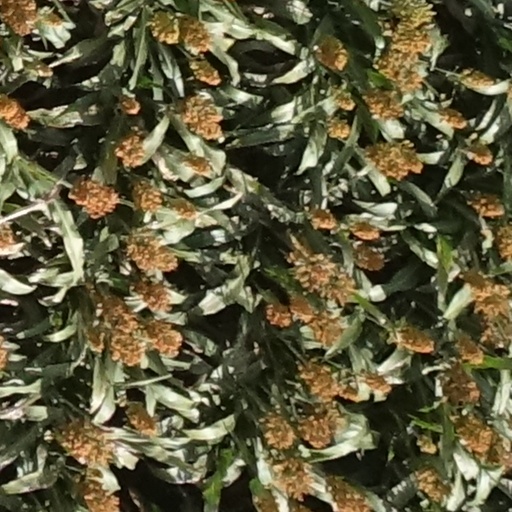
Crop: sorghum